Fisherville Historic District

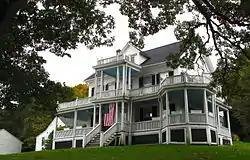
A Ferry Street home

The Fisherville Historic District is a historic district encompassing one of the four 19th century industrial villages of Grafton, Massachusetts. The area's first industrial activity was in 1831–2, when Peter Farnum (who had a mill at Farnumsville) and business partners built a brick mill there. A densely packed residential area grew around the mill complex, which achieved its present configuration c. 1909. The largest period of growth in terms of residential housing was in the last two decades of the 19th century, when a significant number of Italianate and Queen Anne worker houses were built.